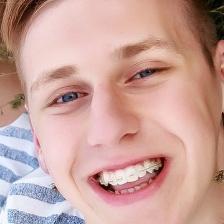
Label: faces